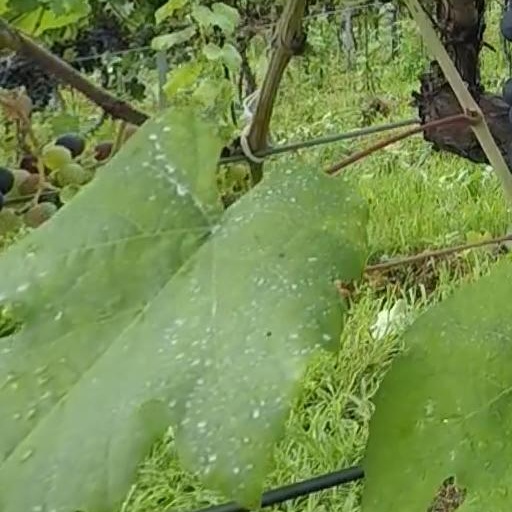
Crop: grape